Alvis Silver Crest

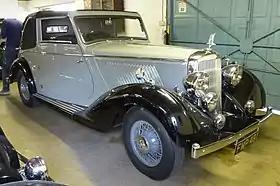
1937 Silver Crest 16.9 HP with drop head foursome two-door cabriolet body by Cross and Ellis

Alvis Silver Crest is a 4 or 5 passenger saloon car or coupé produced by the Alvis Car and Engineering Company between 1937 and 1940. It used advanced technology intended to provide a top speed in excess of and sold at a relatively high purchase price. Announced in mid-August 1937, production ended just before the war when a new-shaped body entered production.